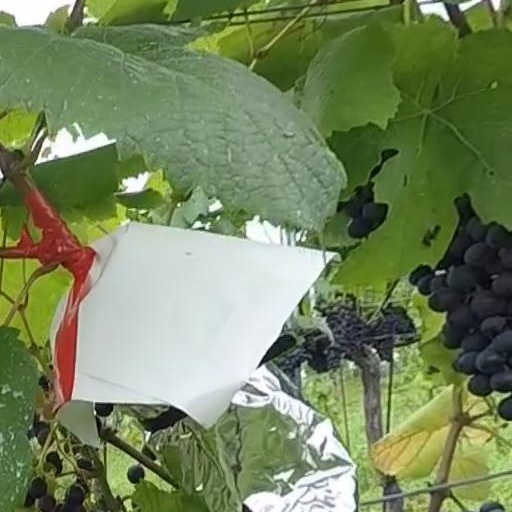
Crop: grape